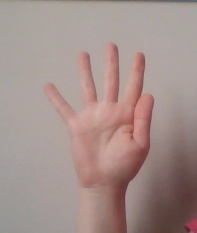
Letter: sheen